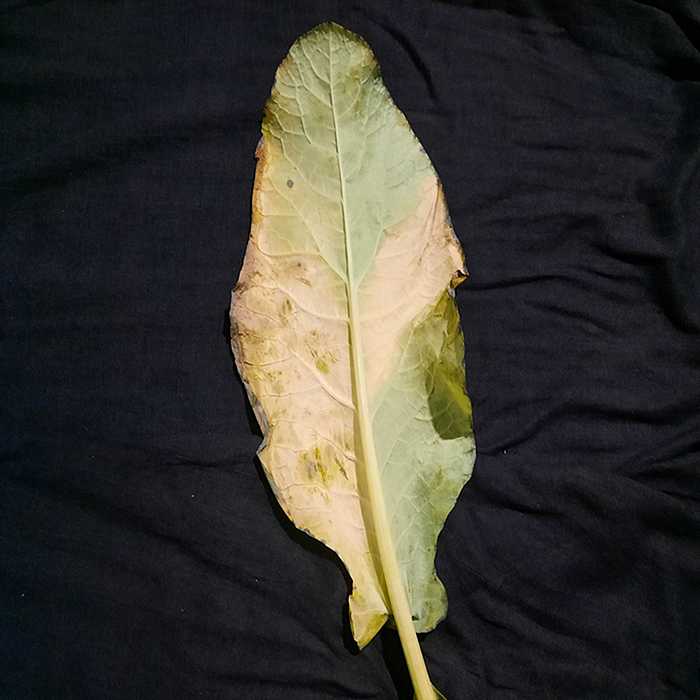
Plant: Cauliflower
Label: Black Rot